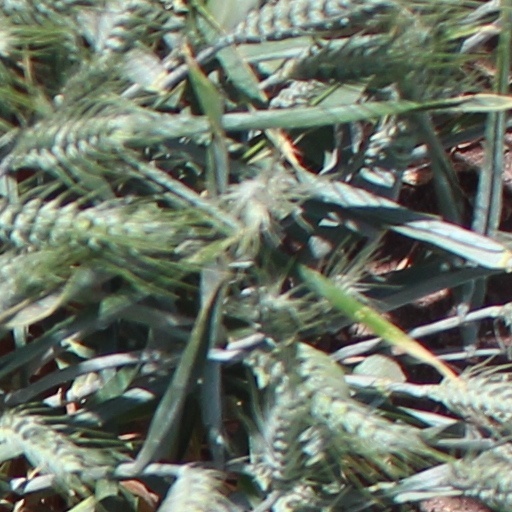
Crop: wheat